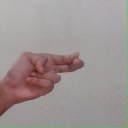
अक्षर: ह